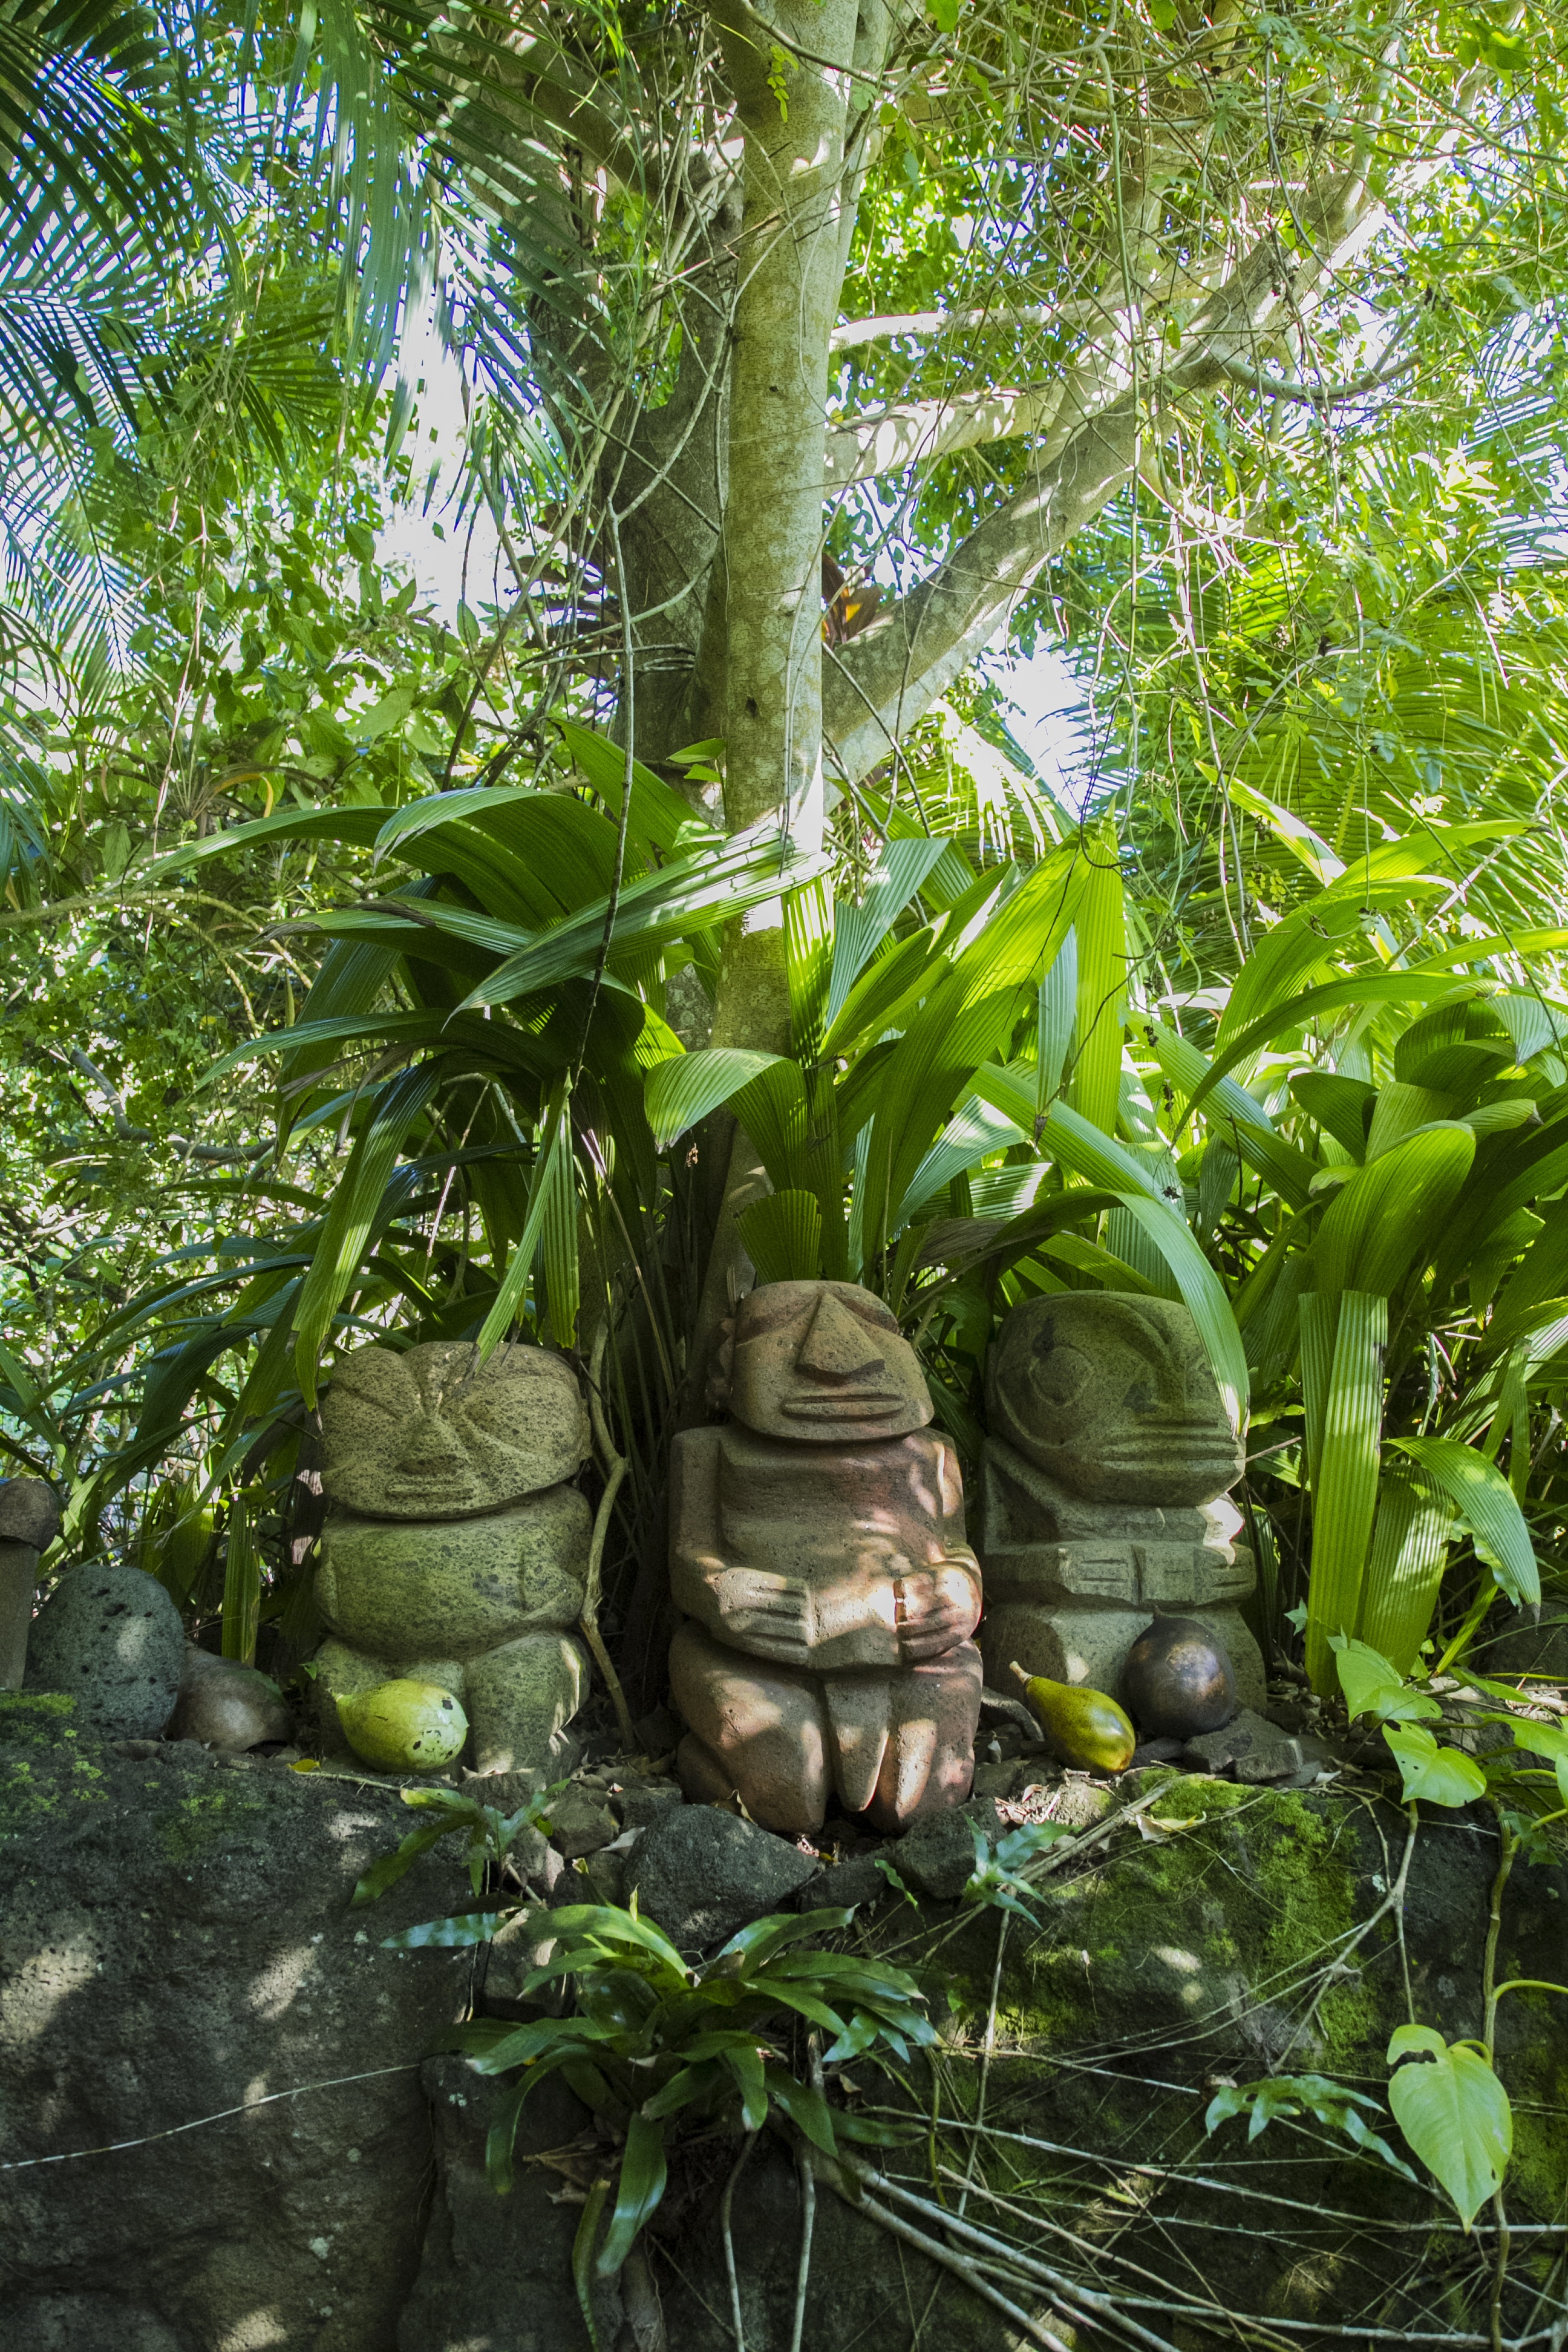
landscape, tree, nature, forest, plant, leaf, flower, travel, pond, foliage, statue, green, jungle, produce, tropical, scenery, botany, garden, tourism, flora, rainforest, plantation, botanical garden, woodland, palms, habitat, yard, palm trees, tropics, water feature, fare, tahiti, nature landscape, tiki, kane, natural environment, outdoor structure, arecales, bora bora, rohotu, pukana